Henry Lytton

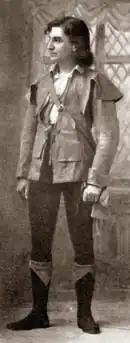
As Simon Limal in "The Beauty Stone", 1898

From April 1887 Lytton played Robin in his own right in two of Carte's touring companies, the first performing in medium-sized towns and the second in the major provincial cities. He received good notices, more for his acting than his singing. One reviewer wrote, "Mr Henry A. Lytton, though not shining as a vocalist, was in every way an admirable Robin Oakapple"; another praised the "light but masterly touch" with which he transformed himself from the innocent Robin of Act 1 to the bad baronet of Act 2. On tour Lytton gradually added to his repertoire the comic patter roles in many of the other Gilbert and Sullivan operas, beginning with Sir Joseph Porter in "H.M.S. Pinafore" (1887), the Major General in "The Pirates of Penzance", Ko-Ko in "The Mikado" and Jack Point in "The Yeomen of the Guard" (all 1888). He later described Point as his favourite part. The creator of the role, Grossmith, was celebrated as a comic performer and did not emphasise the tragic side of the part; both Lytton and his colleague George Thorne in another touring company did so, portraying Point's collapse at the end as fatal. Gilbert and Carte approved, and the interpretation became standard.